1960 European Nations' Cup final

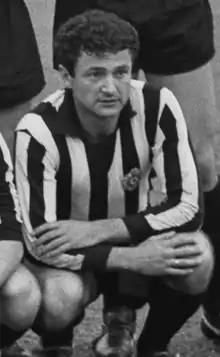
Milan Galić "(pictured in 1966)" scored Yugoslavia's goal.

The final was played on 10 July 1960 at the Parc des Princes in front of a crowd of 17,966. Yugoslavia dominated the early stages of the match and Soviet Union goalkeeper Lev Yashin was forced to save two free kicks from Kostić. Šekularac's shot then passed just wide with Yashin static. Two minutes before half-time, Yugoslavia took the lead. Jerković played in a low cross which was deflected into the goal past Yashin. Analysis of video of the match is inconclusive: the goal was either scored by Galić or diverted into his own net by the Soviet Union's Igor Netto who was marking the Yugoslavian player. However, historically Galić is credited with the goal. During the interval, former Soviet Union player Boris Kuznetsov who was with the squad, added spikes to his side's boots to cope with the wet conditions underfoot. Four minutes after half-time, the Soviet Union equalised: Valentin Bubukin struck a left-footed shot from around which was mishandled by Vidinić and Metreveli scored from close range. Late in the match, Metreveli's cross-shot passed across the goalmouth and was missed by Ponedelnik before Ivanov struck it wide from close range. Regular time ended 1–1 and the match went into extra time.